Deendayal Upadhyaya

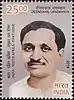
Joint postage stamp issued by India and South Africa, 2018

Deendayal Upadhyaya (25 September 1916 – 11 February 1968), known by the epithet Panditji, was an Indian politician, a proponent of integral humanism ideology and leader of the political party Bharatiya Jana Sangh (BJS), the forerunner of Bharatiya Janata Party (BJP). Upadhyaya started the monthly publication "Rashtra Dharma", broadly meaning 'National Duties', in the 1940s to spread the ideals of Hindutva revival. Upadhyaya is known for drafting Jan Sangh's official political doctrine, "Integral humanism", by including some cultural-nationalism values and his agreement with several Gandhian socialist principles such as sarvodaya (progress of all) and swadeshi (self-sufficiency).